San Antonio River Walk

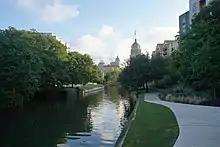
King William extension of the Downtown section, looking north towards the Civic Center District. Behind the camera would be Cesar Chavez Boulevard.

Many downtown buildings like the Casino Club Building have street entrances and separate river entrances one level below. This separates the automotive service grid (for delivery and emergency vehicles) from pedestrian traffic (below) through an intricate network of bridges, walkways, and old staircases. The San Antonio Spurs had their five NBA Championship victory parades/cruises along the river walk.